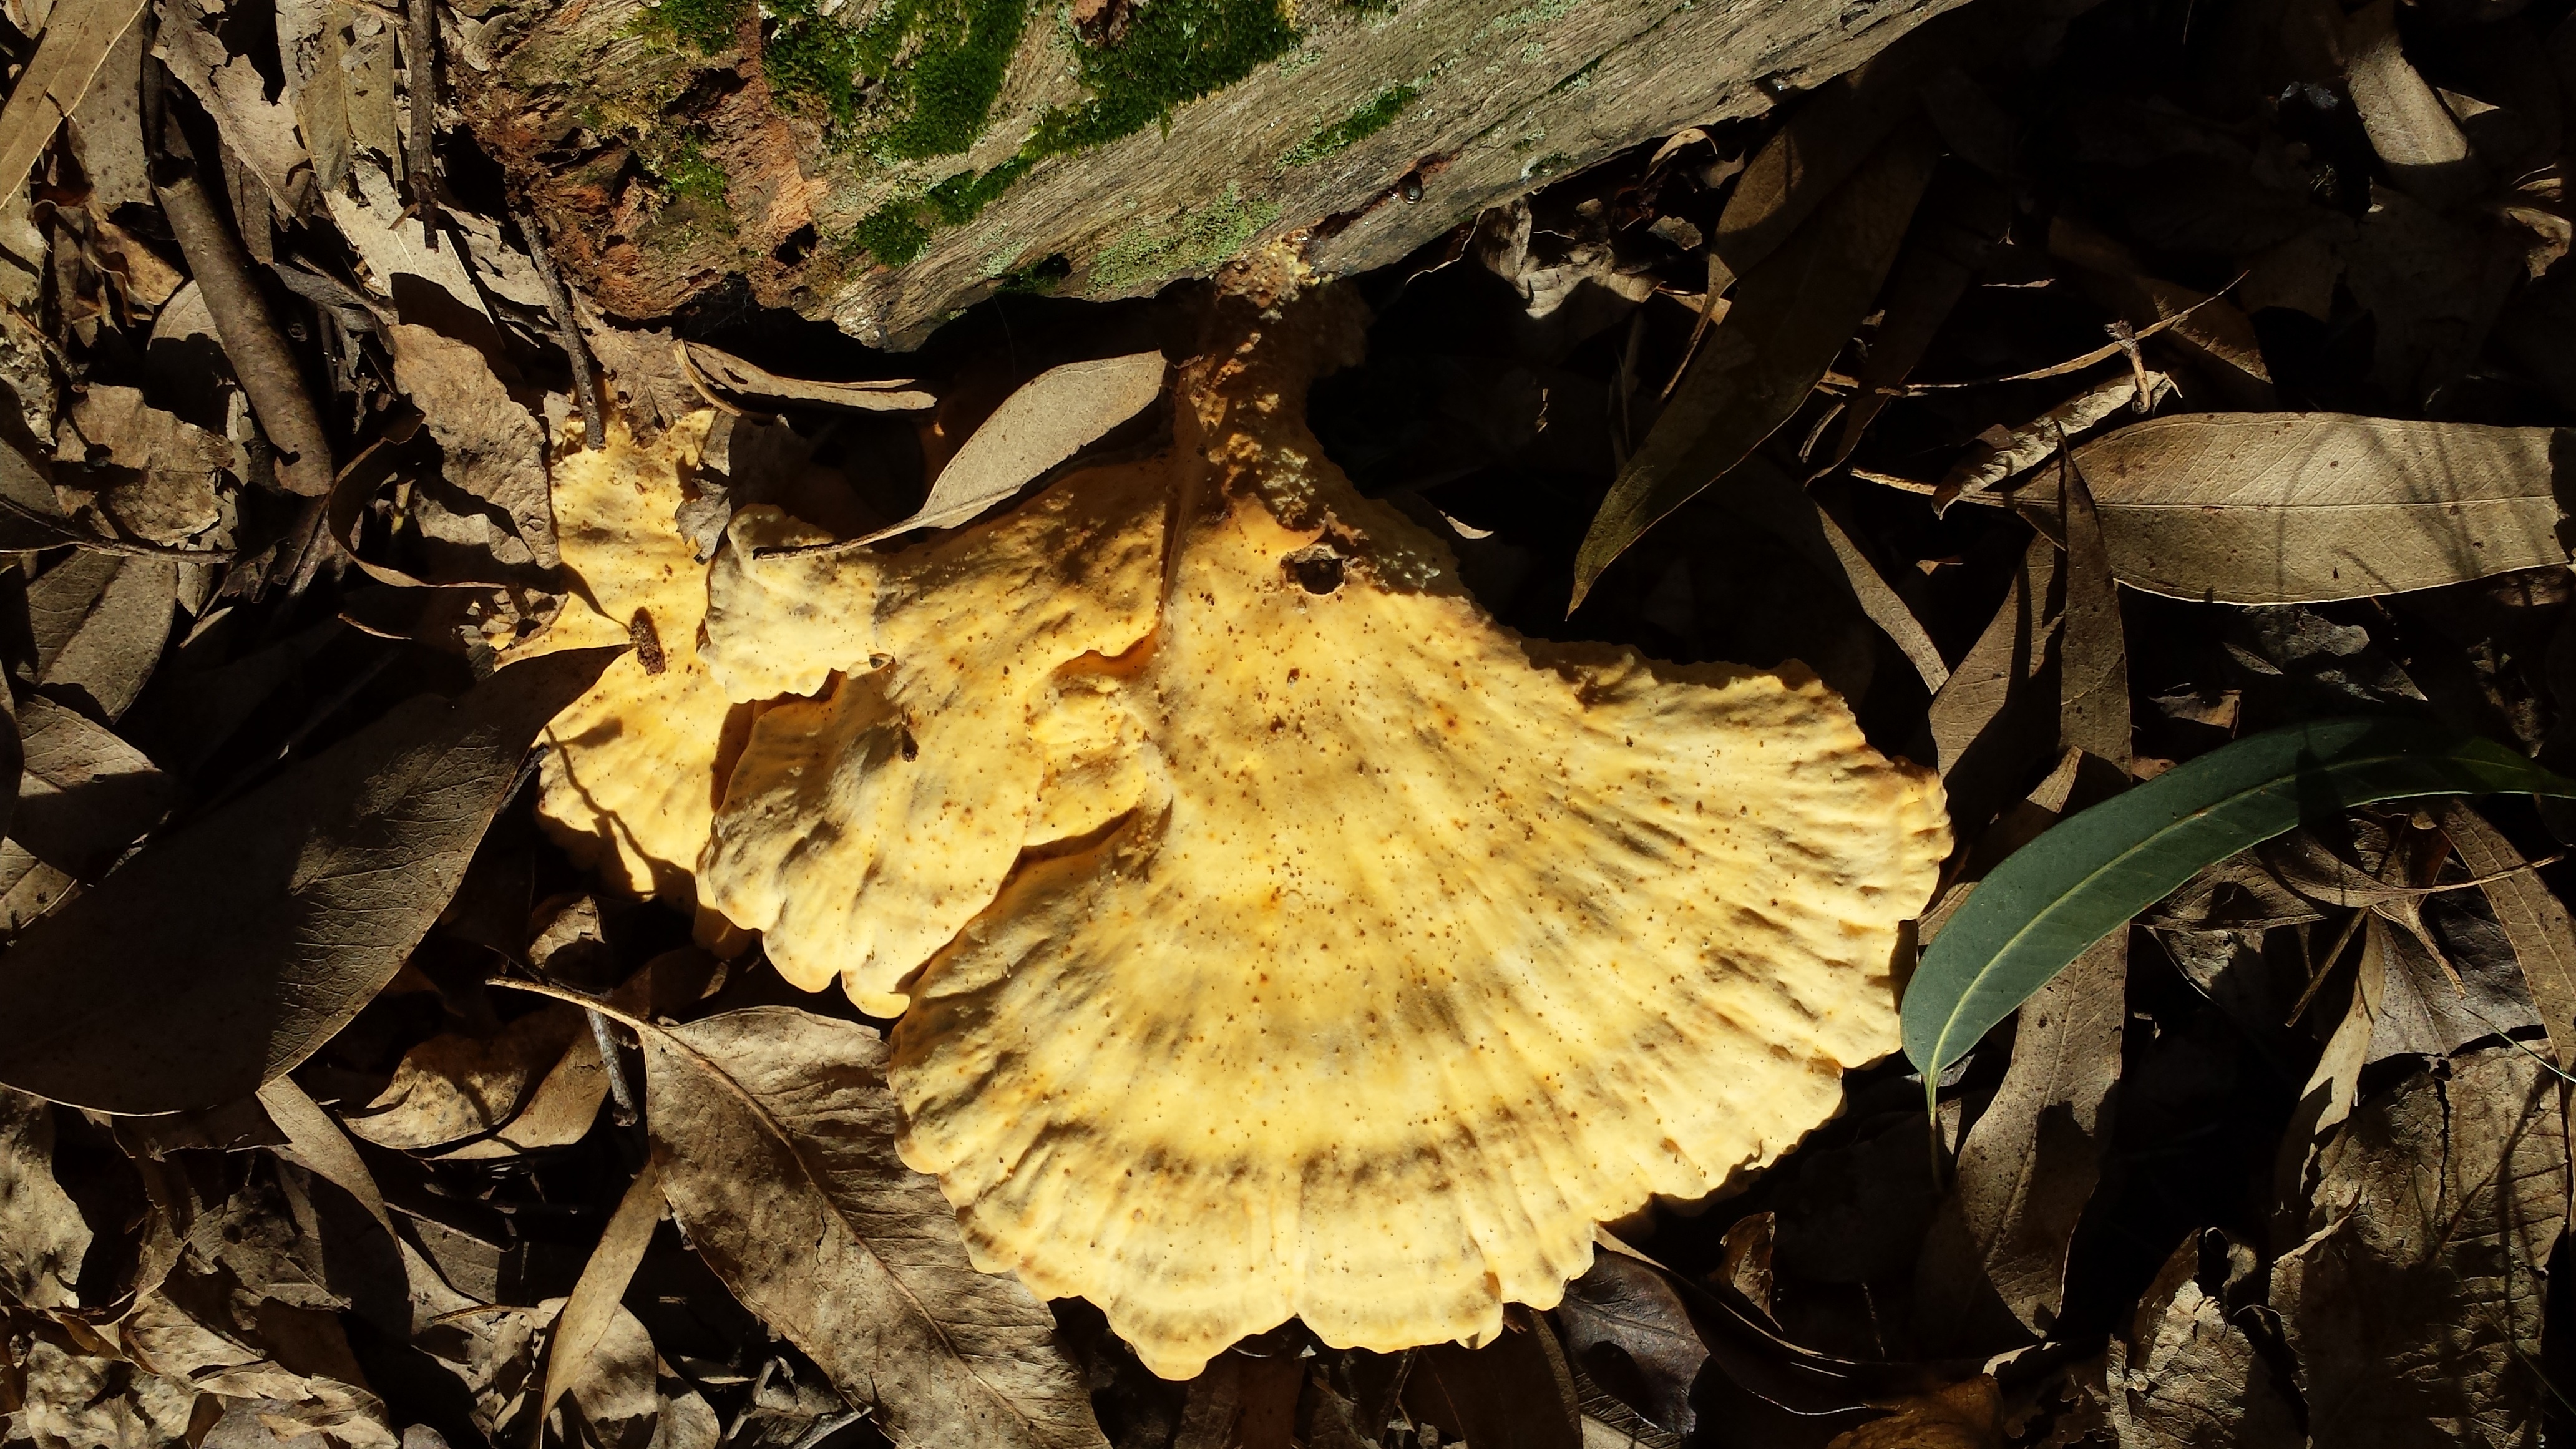
tree, nature, forest, leaf, flower, trunk, wildlife, autumn, mushroom, flora, fauna, life, fungus, fungi, woodland, macro photography, oyster mushroom, edible mushroom, medicinal mushroom, agaricomycetes